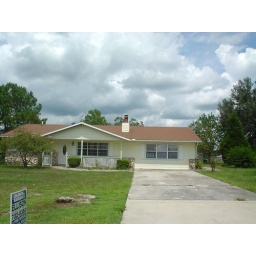
First lookm at our house ,notice sign in yard